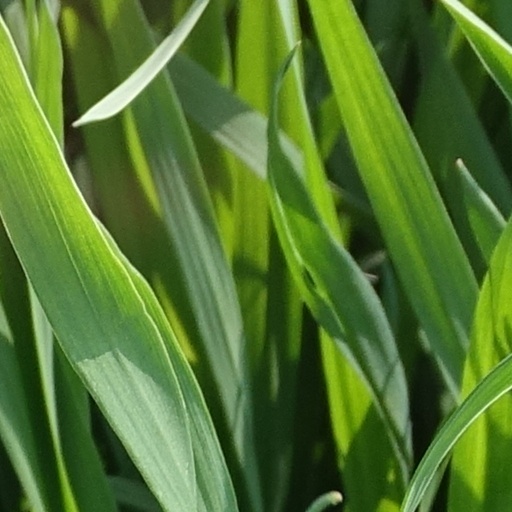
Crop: wheat